Da Thadiya

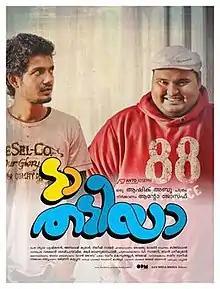
Theatrical Poster

Da Thadiya ("Hey Fatso") is a 2012 Malayalam romantic comedy film directed by Aashiq Abu starring Sekhar Menon in the lead role along with Nivin Pauly, Sreenath Bhasi, and Ann Augustine in the supporting roles. It was produced by Anto Joseph in association with OPM cinema. DJ Sekhar Menon who had worked as the same in around 500 stages makes his film debut as an actor.